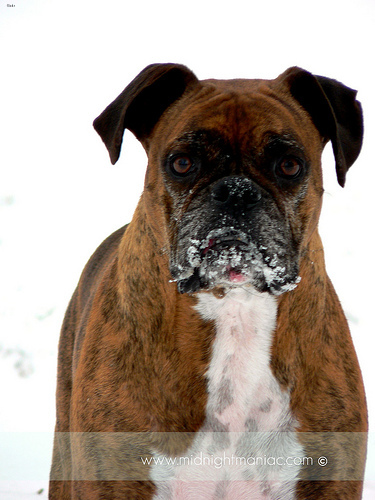
Breed: boxer